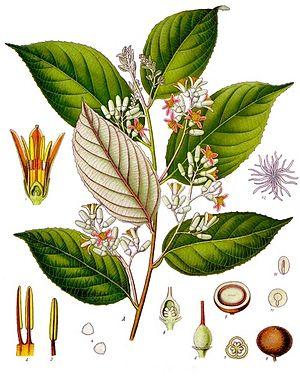
On appelle styrax un genre d'arbres ou d'arbustes poussant le plus souvent en Extrême-Orient, appartenant à la famille des Styracacées et comportant diverses espèces, quelques-unes très appréciées en parfumerie et en pharmacie pour leur baume. L'arbre est également appelé « aliboufier », en particulier lorsqu'il s'agit de l'espèce Styrax officinalis. Le baume ou résine se nomme « storax » ou « benjoin » selon les espèces, le premier de ces deux termes étant aujourd'hui inusité.
Le Benjoin, Styrax benzoin, est une espèce d'arbre originaire de Sumatra et d'Indonésie, mais cultivé dans d'autres régions tropicales. Il peut atteindre 12 mètres de haut